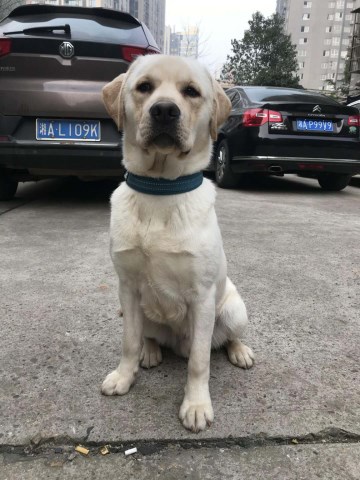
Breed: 3580-n000122-Labrador_retriever